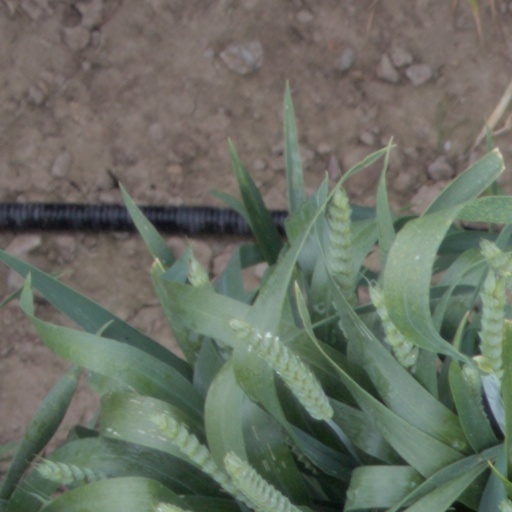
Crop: wheat